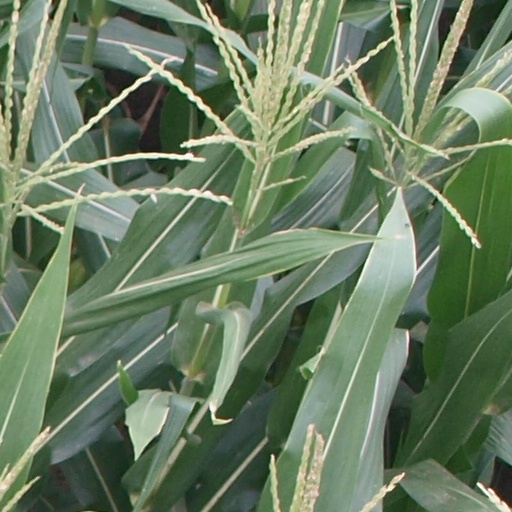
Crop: maize; corn